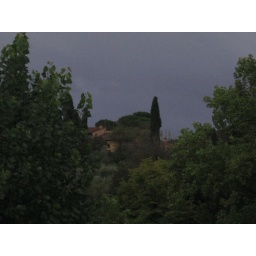
Taken from the bathroom window in my hostel